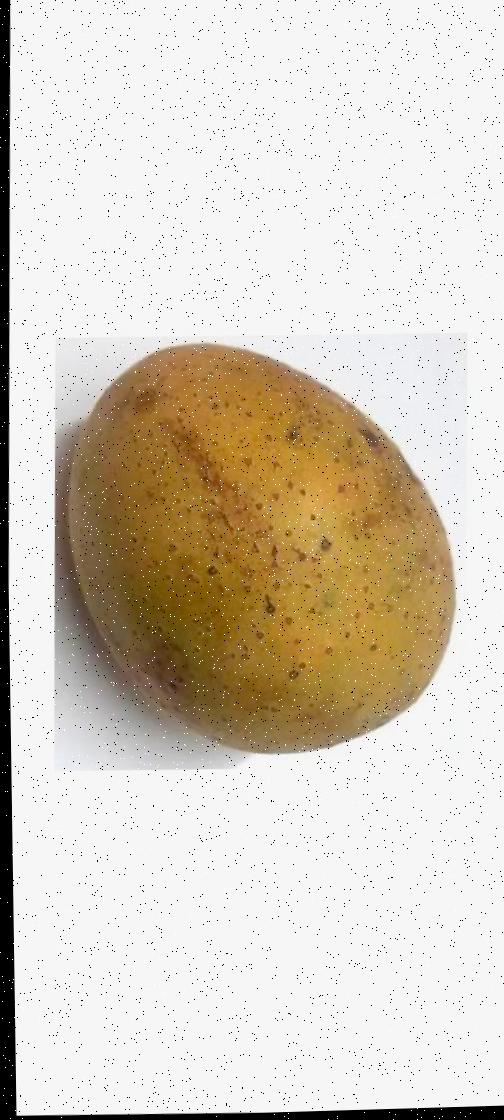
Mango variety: Gourmoti